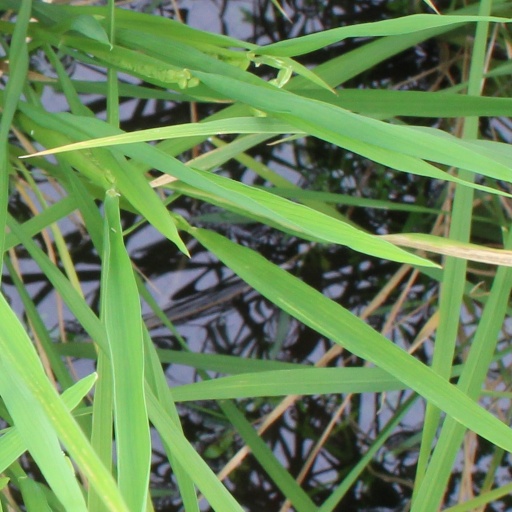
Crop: rice